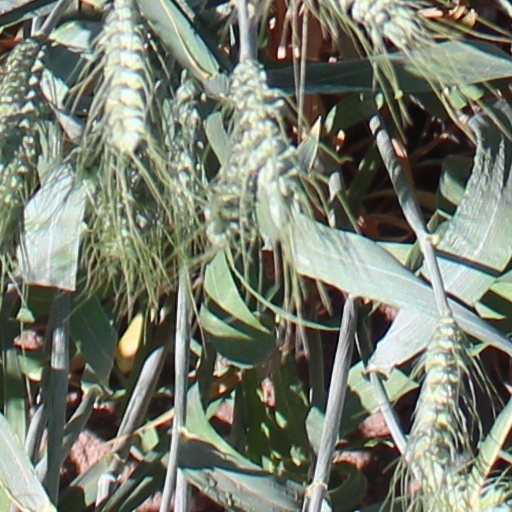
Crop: wheat